Donald Hodgen

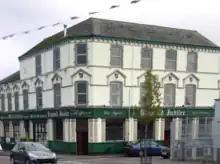
The "Diamond Jubilee", UDA C Company's favourite bar on the Shankill Road

Things changed however in 1990 when Tommy Lyttle was removed as West Belfast brigadier and, under new leadership, Adair and C8 began to emerge as the leading unit in the brigade. Adair formed a so-called "Dream Team" of active gunmen with Hodgen a charter member of this group. Hodgen, who had a reputation for being taciturn in contrast to the vocal Adair, regularly accompanied Adair on most of his activities, acting as his unofficial bodyguard. The pair were together on 6 March 1993 when Adair's Vauxhall Cavalier was shot up by a Provisional IRA gunman as it sat on a Shankill back street. Hodgen was shot in the shoulder and Adair in the leg but both men survived the attack despite the car being riddled with bullets. According to Adair's sometime girlfriend Jackie "Legs" Robinson, Hodgen was also present at the killing of Noel Cardwell, a glass collector in C Company's favourite bar the "Diamond Jubilee", whom the group accused of being an informer. Cardwell, who suffered from learning difficulties, had been hospitalised after having his drink spiked with ecstasy by a C Company member and had named the members to police who visited him in hospital, not realising the Omertà-style code that C Company operated under. Cardwell was taken to a house used for interrogations and knifed on the evening of 12 December 1993, his body being discovered the next morning.